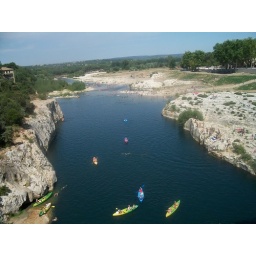
The lake underneath the bridge